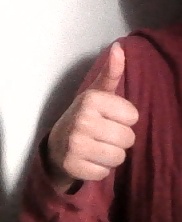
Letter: aleff